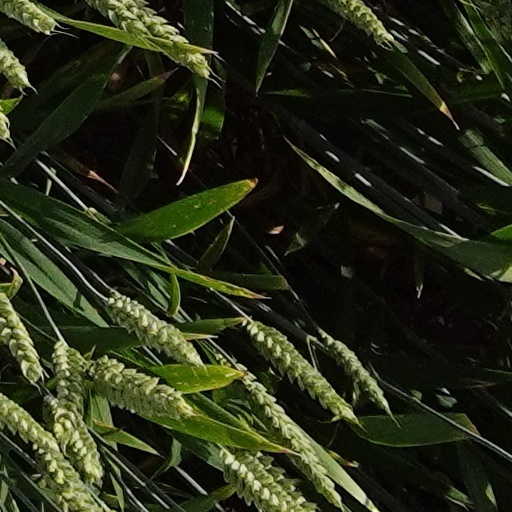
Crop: wheat